Granada

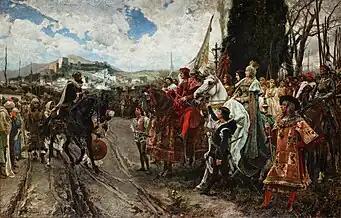
"The Surrender of Granada" by F. Padilla: MuhammadXII before Ferdinand II and Isabella I (circa 1882)

On 2 January 1492, the last Muslim ruler in Iberia, Emir Muhammad XII, known as "Boabdil" to the Spanish, surrendered complete control of the Emirate of Granada to the Catholic Monarchs (Ferdinand II of Aragon and Isabella I of Castile), after the last episode of the Granada War.